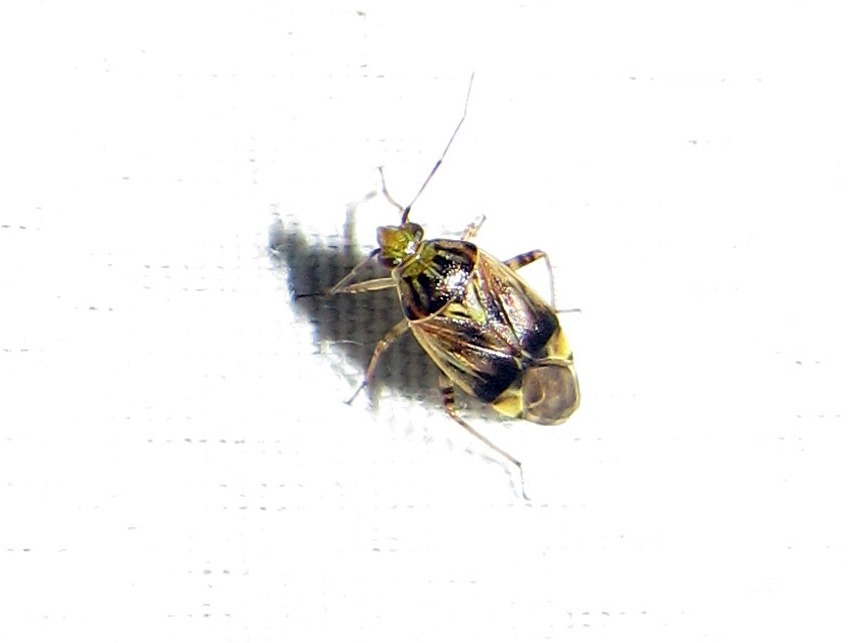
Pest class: lygus_bug